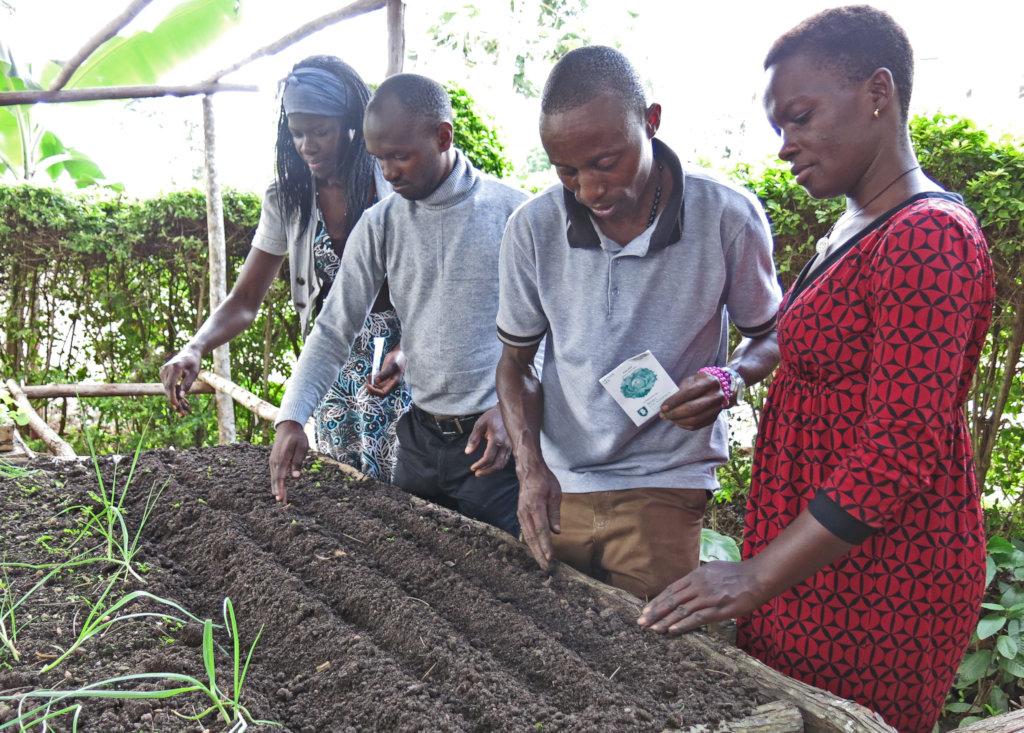
Uandaaji wa upandaji wa miche, wanaume wawili na wanawake wawili wanashirikiana kutengeneza kabustani kadogo kwenye kitalu ili kupanda miche itakayosaidia ukuaji wa miche mingine katika eneo jingine. Wamezungukwa na bustani yenye mazao tofauti lakini nyuma yao kuna maua yaliyopangwa vizuri na yamestawi vizuri sana.